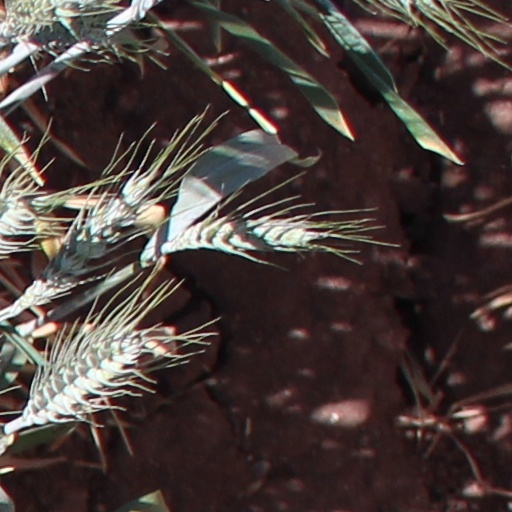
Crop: wheat